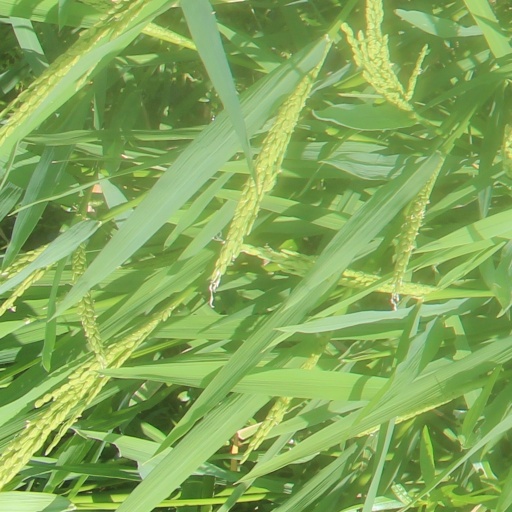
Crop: rice